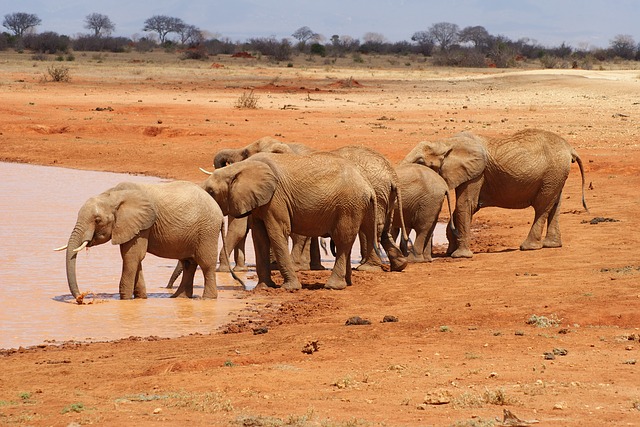
Label: elefante